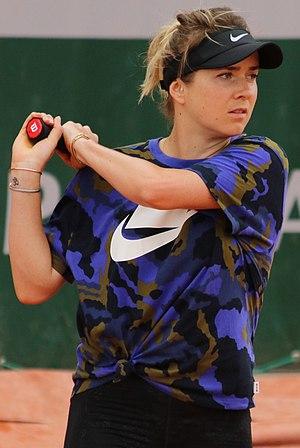
Elina Svitolina, née le 12 septembre 1994 à Odessa en Ukraine, est une joueuse de tennis ukrainienne. Professionnelle depuis 2010, elle a remporté quinze titres en simple sur le circuit WTA. En 2015, elle devient la première joueuse ukrainienne à atteindre les quarts de finale du tournoi de Roland-Garros.